New York and Greenwood Lake Railway (1878–1943)

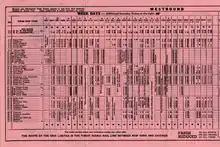
Former Greenwood Lake timetable from 1937, produced by the Erie Railroad.

The New York and Greenwood Lake Railway owned a line between Croxton, Jersey City, New Jersey and Greenwood Lake, New York. Service on the line was provided by the Erie Railroad.